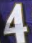
Number: 4